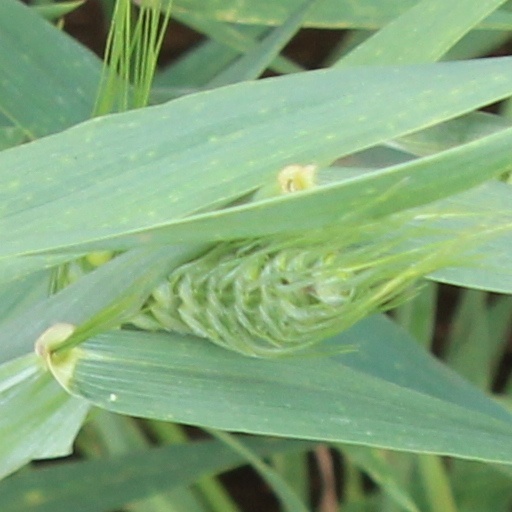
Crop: wheat